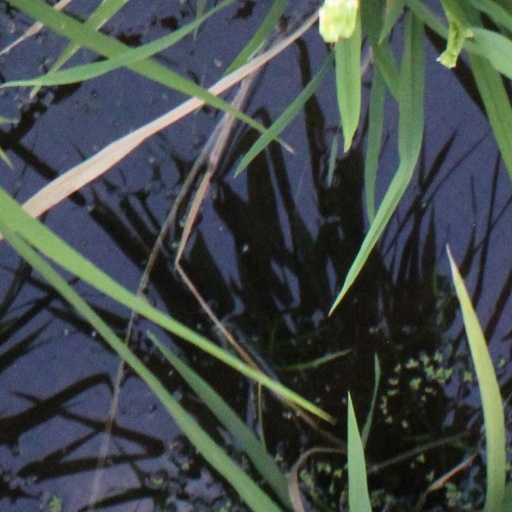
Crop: rice